R.M. Wade & Co.

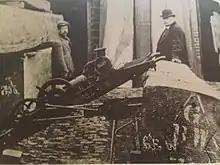
King George V looking at the Wade Drag Saw at the 1920 Royal Show in London

In 1929, upon the death of Edward J. Newbegin, his son Wade Newbegin became the President of the company, and remained so until 1991. During his time as president, the company distributed the Ford-Ferguson tractor throughout the Northwest, New Holland Farm Equipment, Howard Rotavators and Goulds pumps. During World War II, R.M. Wade & Co. focused primarily on manufacturing ship component parts, most notably for the Kaiser BB-3 Airplane Carrier as well as Kaiser ships and tugboats produced at Kaiser shipyard in Vancouver, Washington.